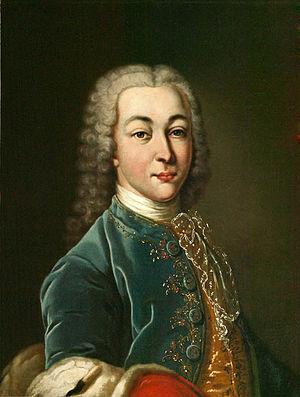
La littérature en langue russe proprement dite naît au cours du XVIIᵉ siècle, tout d'abord avec la poésie et le théâtre, mais très tôt naît une très riche tradition romanesque.